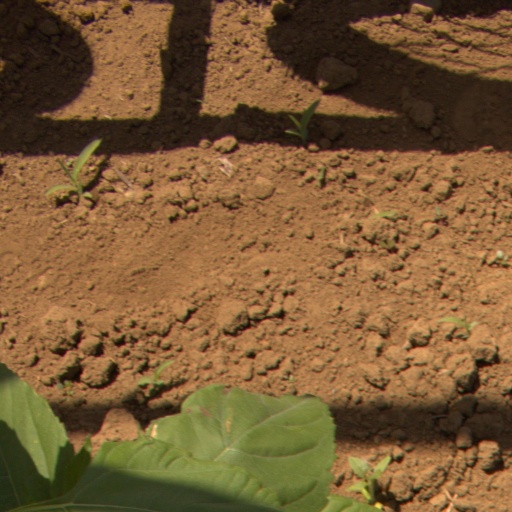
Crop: Jerusalem artichoke